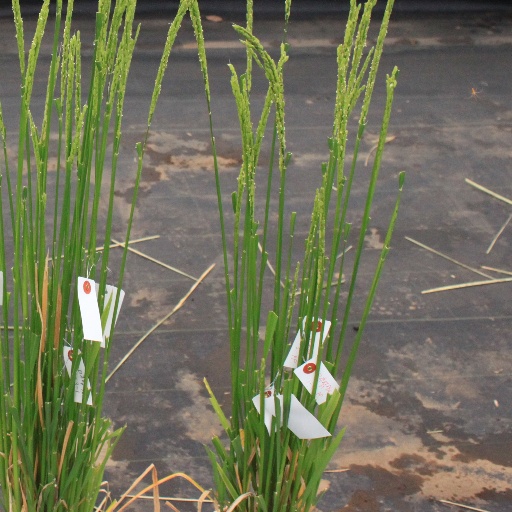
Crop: rice